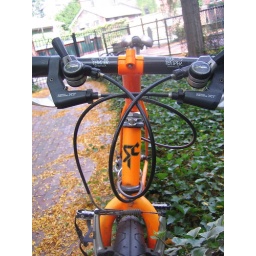
My Santana Moda. Old school mountain bike tricked out for city commuting and all around fun.